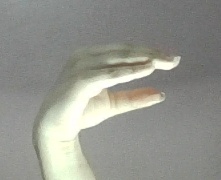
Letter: jeem